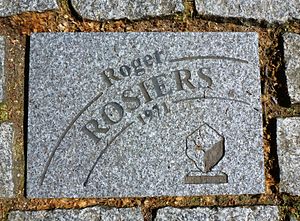
Roger Rosiers
Roger Rosiers er en tidligere professionel landevejscykelrytter fra Vremde, Belgien.